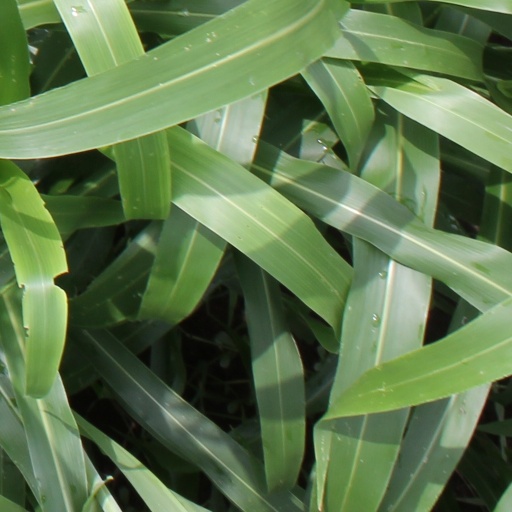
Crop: sorghum